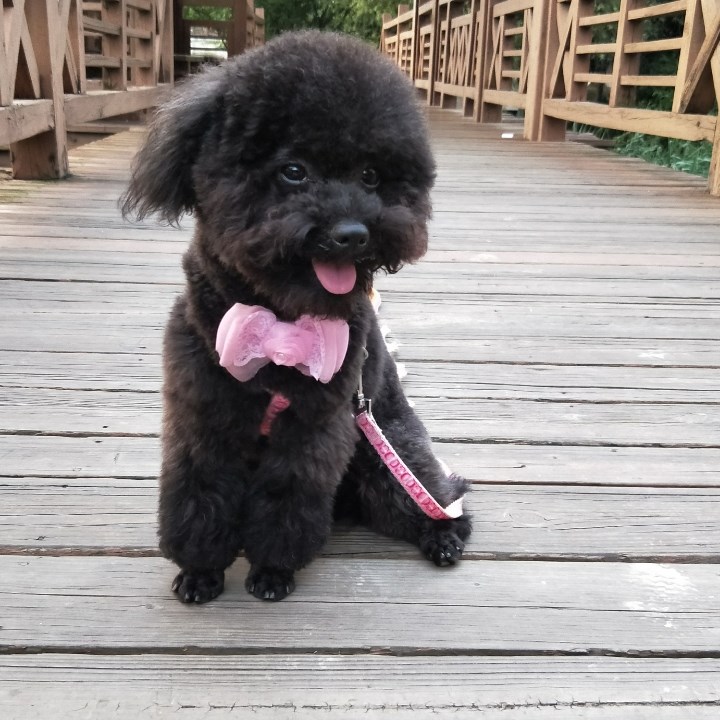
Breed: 7449-n000128-teddy